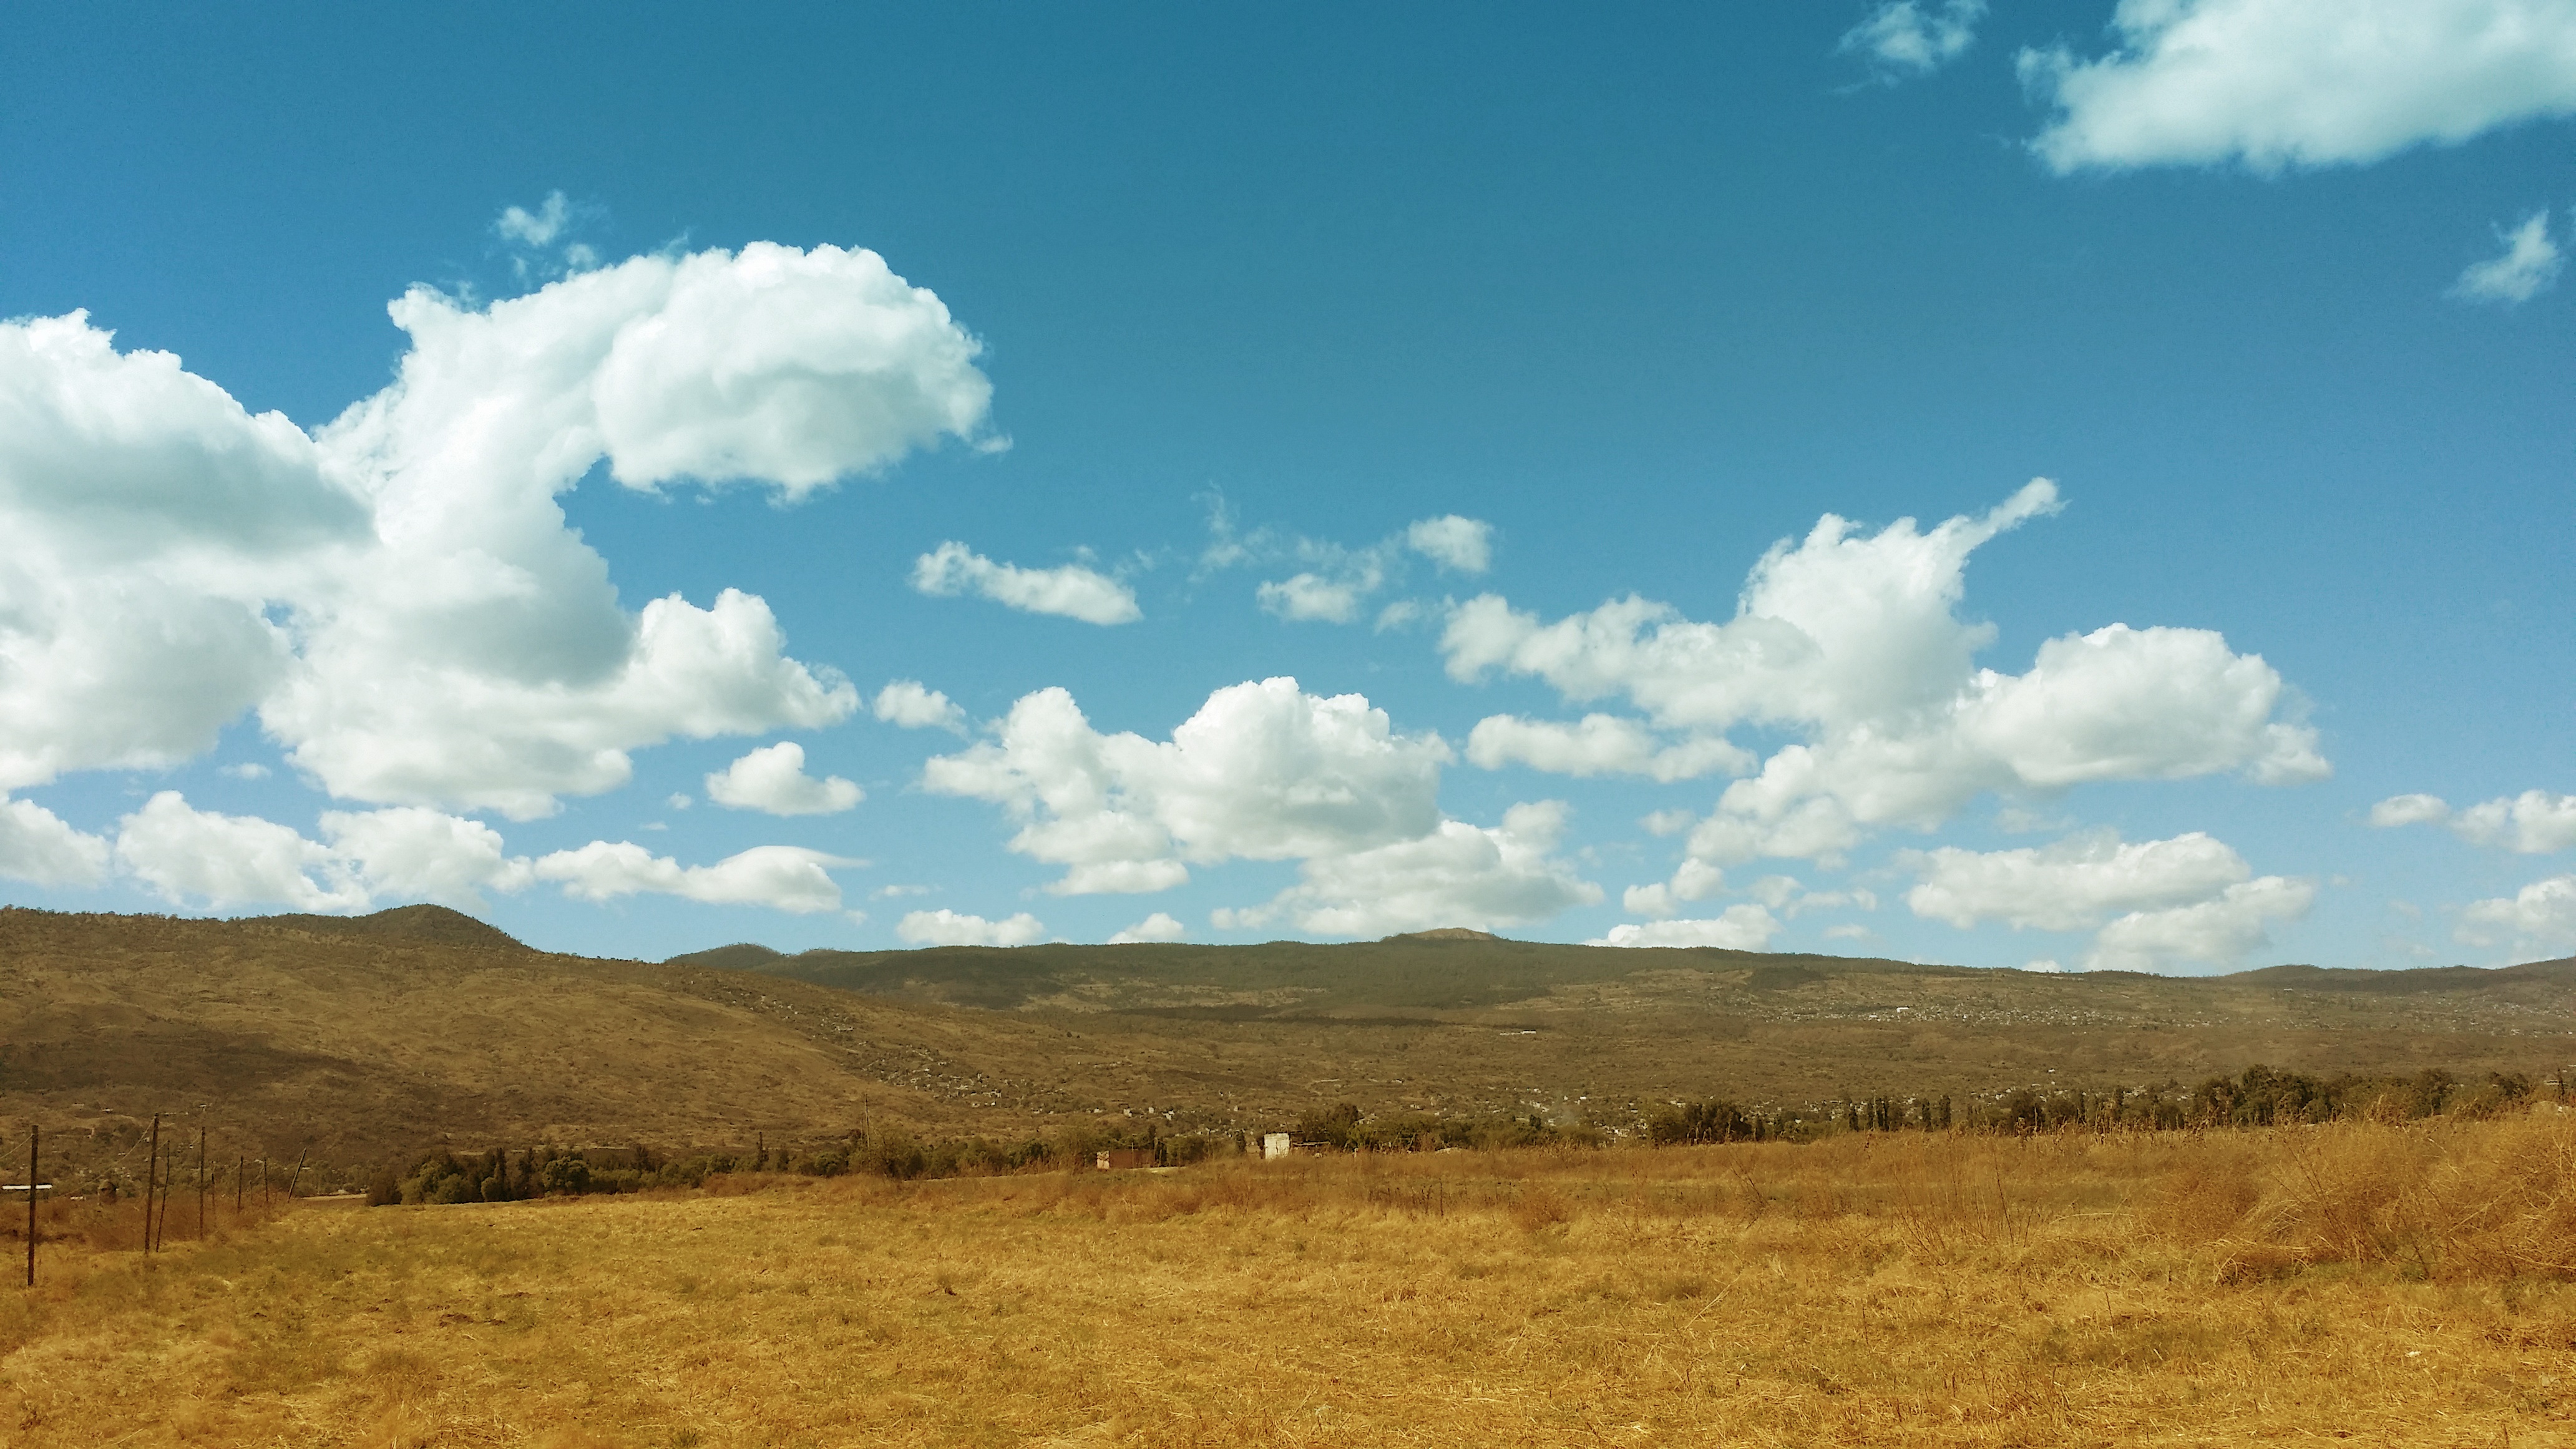
landscape, nature, grass, horizon, mountain, cloud, sky, field, meadow, prairie, hill, pasture, cumulus, soil, blue, agriculture, savanna, plain, clouds, grassland, badlands, plateau, habitat, ecosystem, steppe, rural area, meteorological phenomenon, natural environment, geographical feature, grass family, mountainous landforms, ecoregion